Subaru Rex

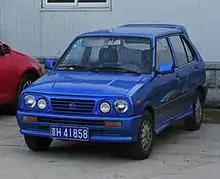
Yunque GHK 7071

Chinese Yunque (Guizhou Aircraft Industry Corporation) built the second generation Subaru Rex under license as the Yunque GHK 7060 between 1991 and 2005. There were also GHK 7060A 'Free Wind' and GHK 7071A 'WOW' iterations, featuring interesting bodykits.